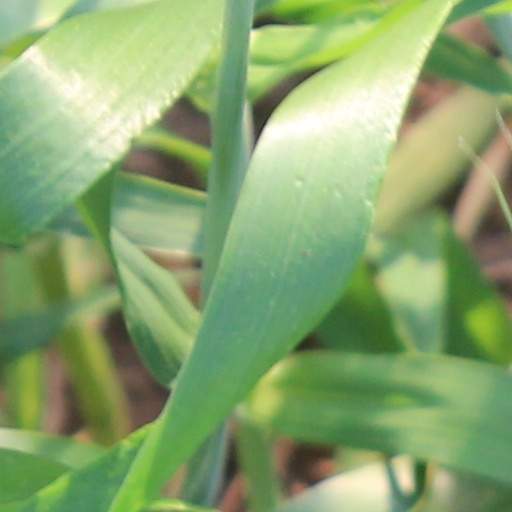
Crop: wheat